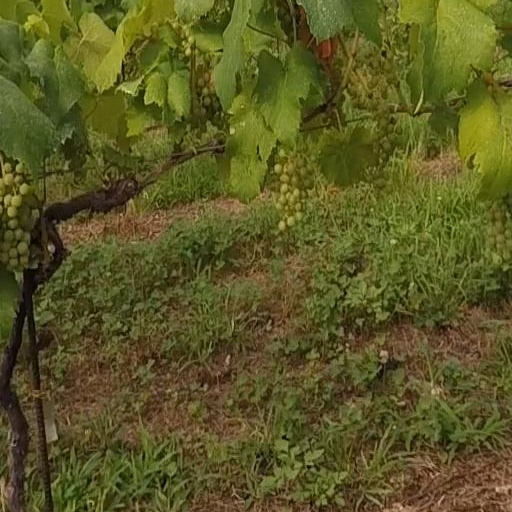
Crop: grape